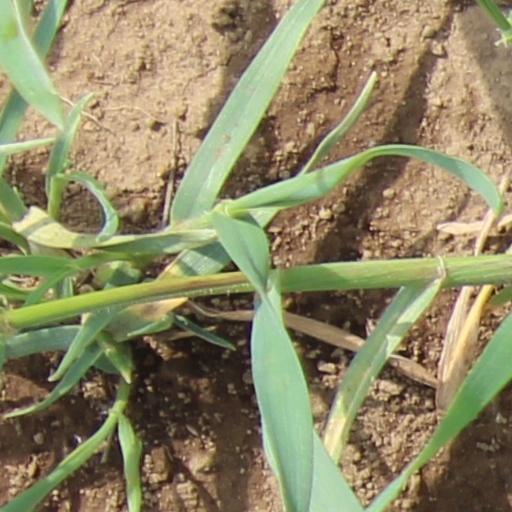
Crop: wheat